Christianity in the 9th century

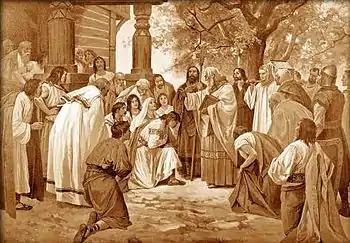
Brothers Cyril and Methodius bring Christianity to the Slavic peoples.

In the 9th century, Christianity was spreading throughout Europe, being promoted especially in the Carolingian Empire, its eastern neighbours, Scandinavia, and northern Spain.